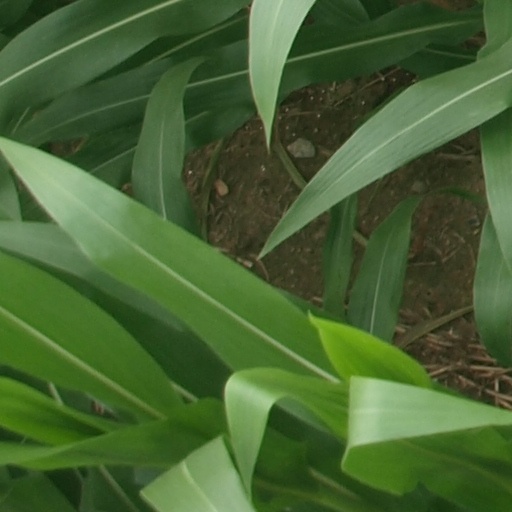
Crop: maize; corn